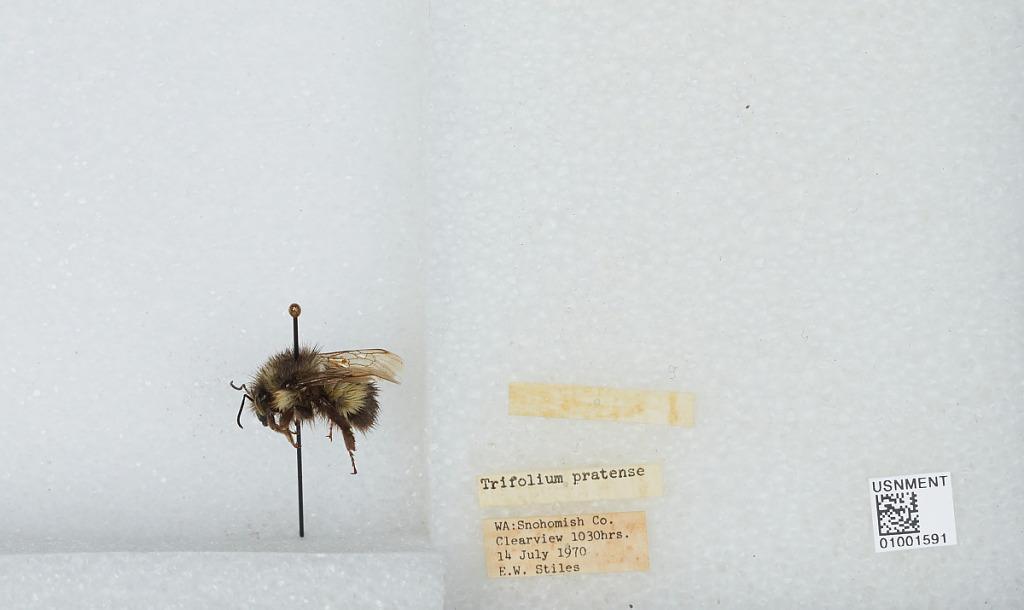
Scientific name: Bombus (Pyrobombus) flavifrons Cresson
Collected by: E. Stiles
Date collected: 1970-7-14
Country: United States
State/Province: Washington
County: Snohomish
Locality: Clearview
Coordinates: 47.8292, -122.145